Parable of the Budding Fig Tree

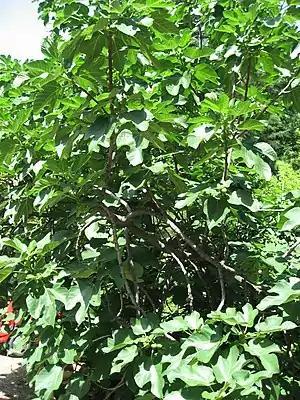
A fig tree

The Parable of the Budding Fig Tree is a parable told by Jesus in the New Testament, found in , , and . This parable, about the Kingdom of God, involves a fig tree, as does the equally brief parable of the barren fig tree.